Emily Augusta Patmore

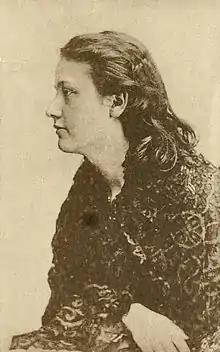
Emily Honoria Patmore in 1872

Emily Patmore died of tuberculosis on 5 July 1862 at home at Elm Cottage, North End, Hampstead, London. She was thirty-eight years old, and left a young family of six children.